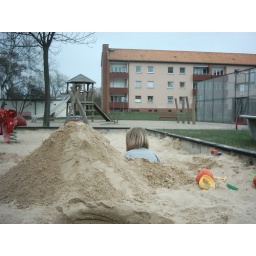
chaos in the sand box part 2